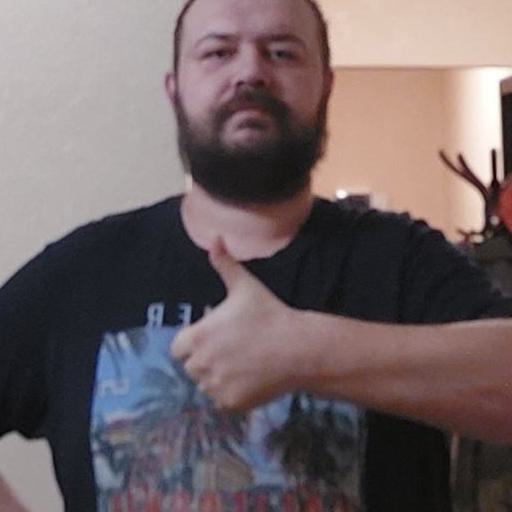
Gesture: like